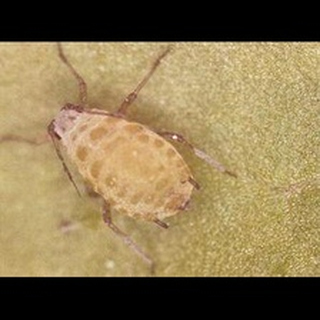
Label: wheat_aphid